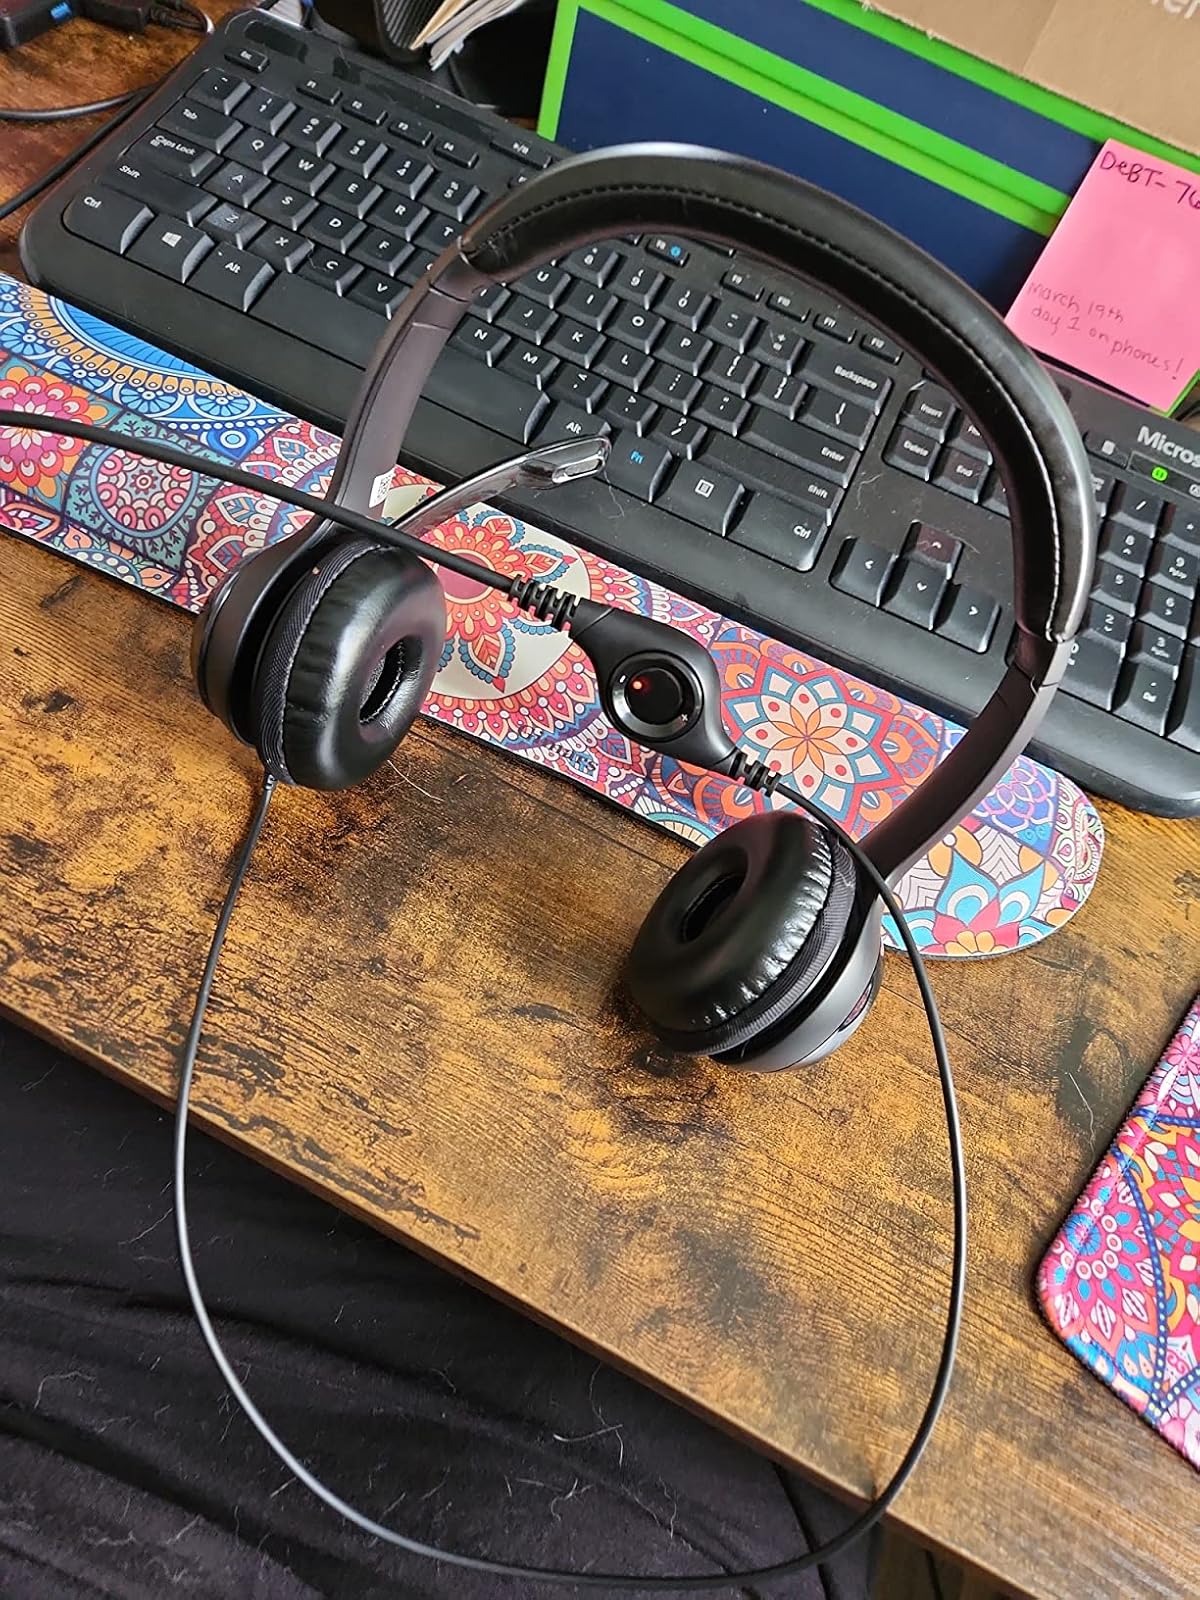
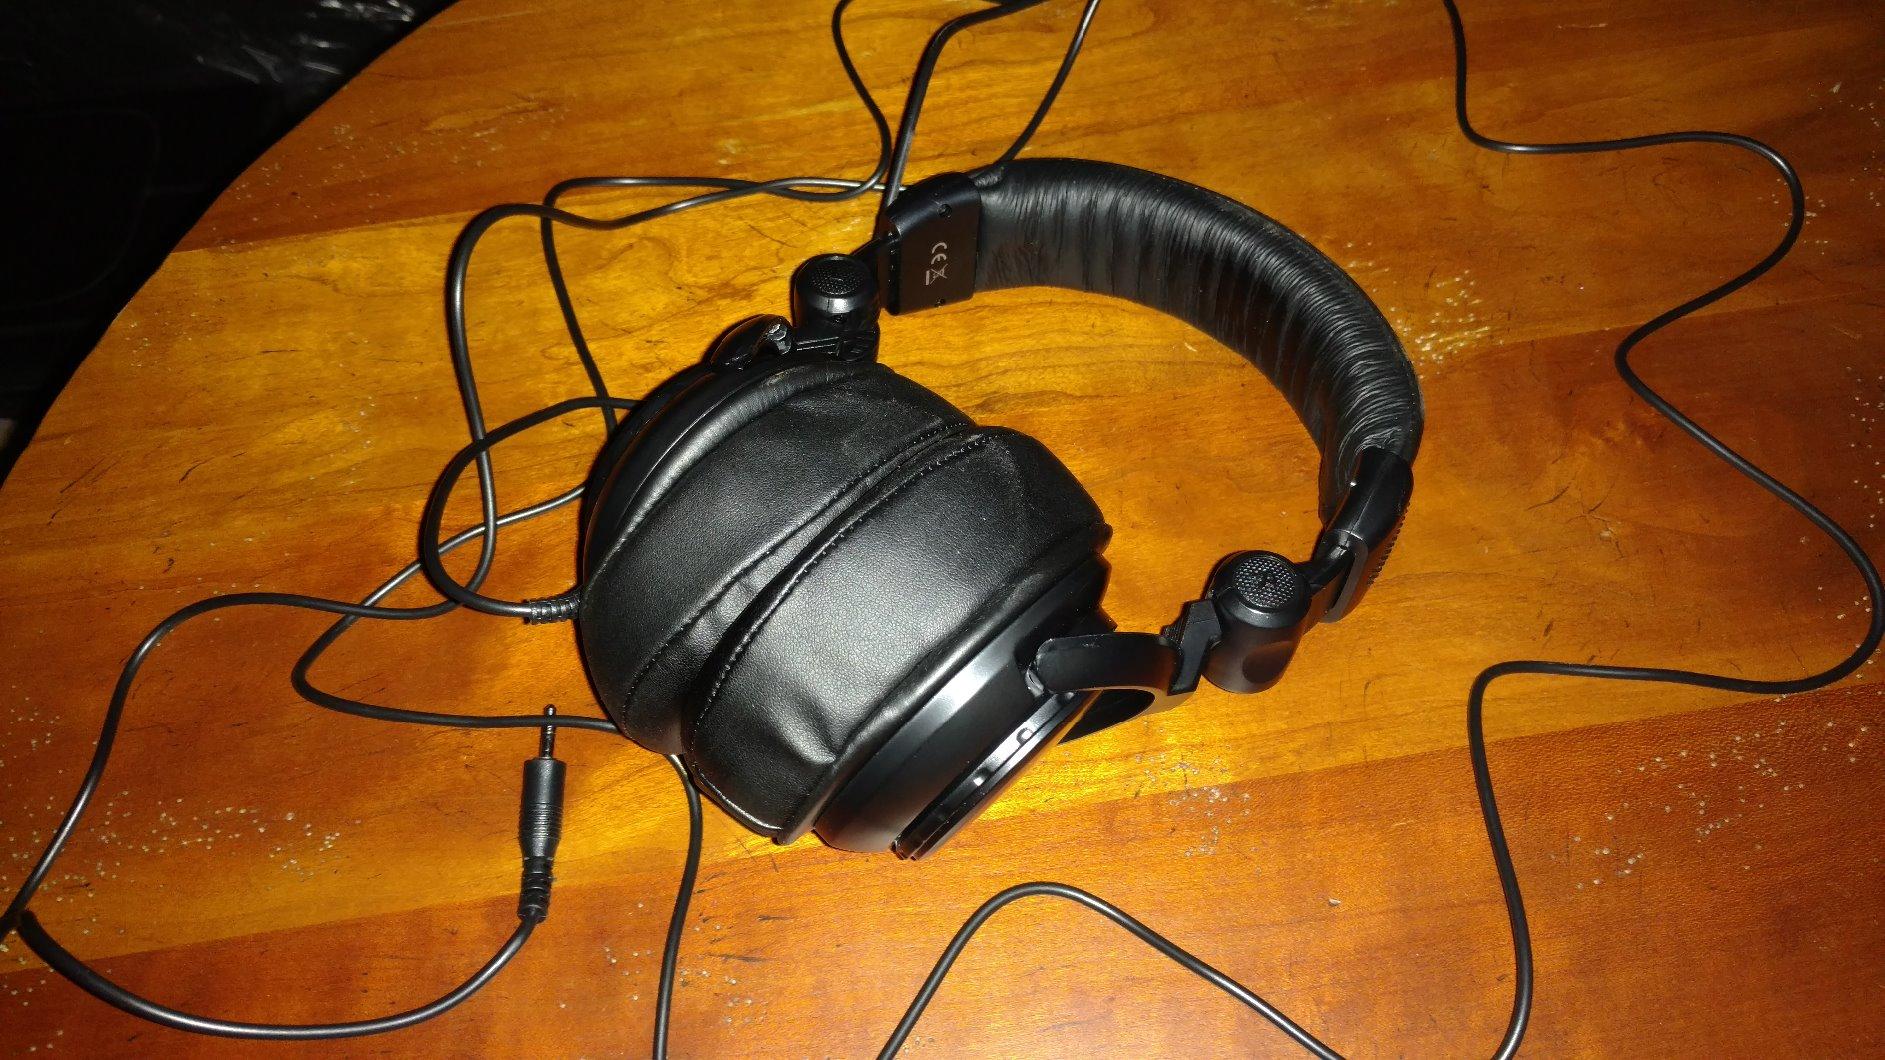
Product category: headphones
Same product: no